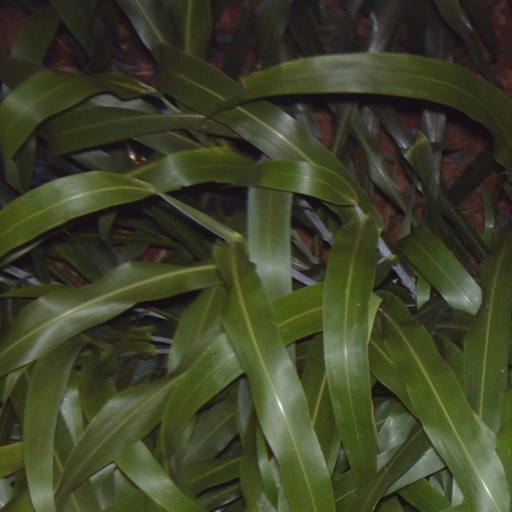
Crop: sorghum